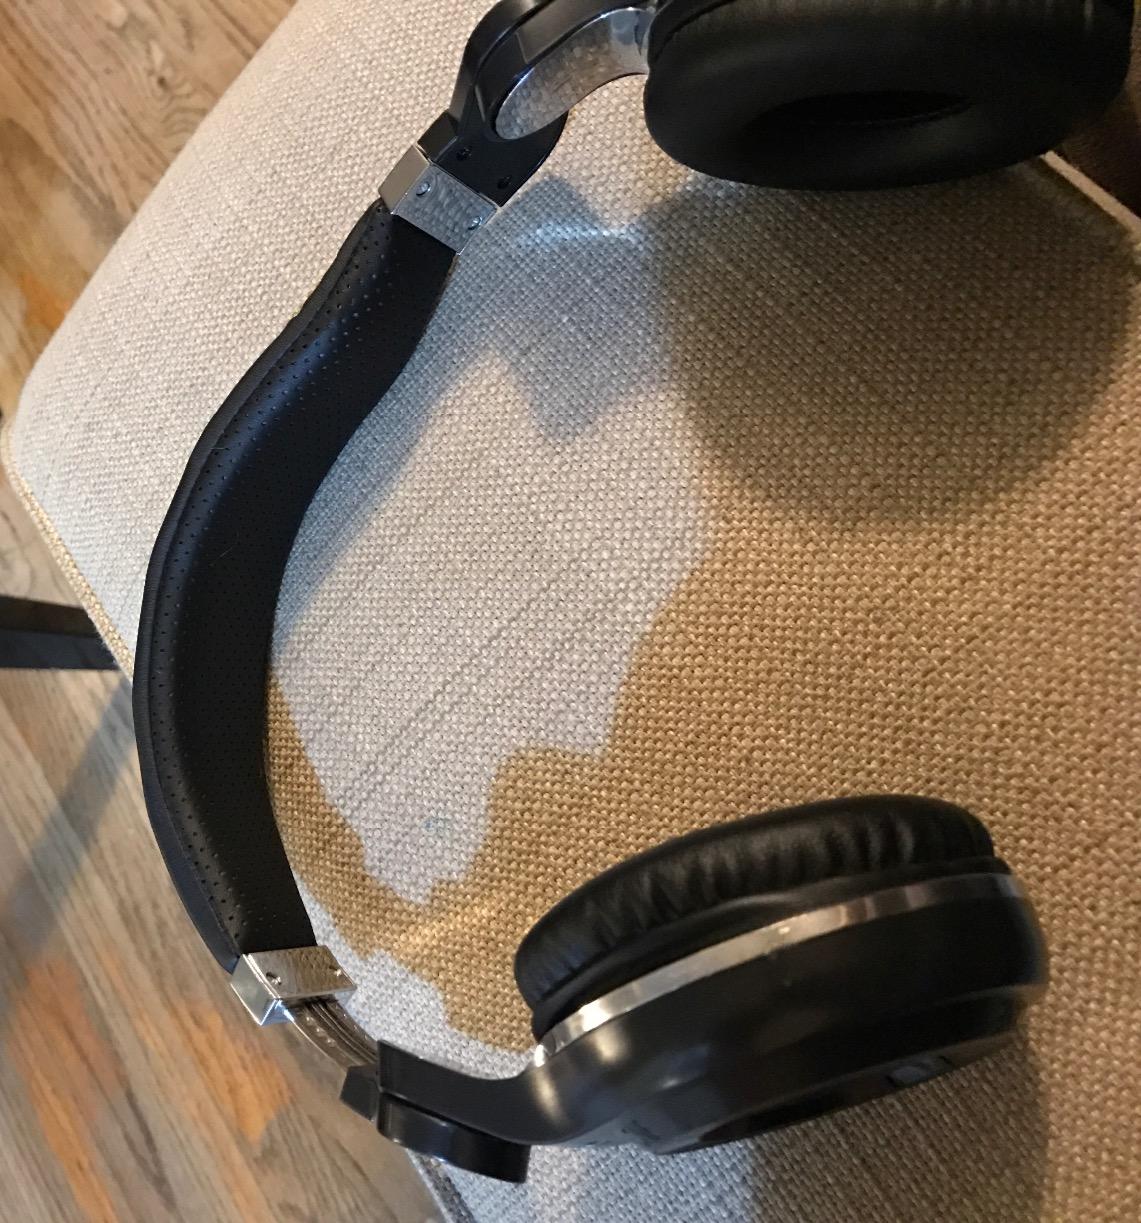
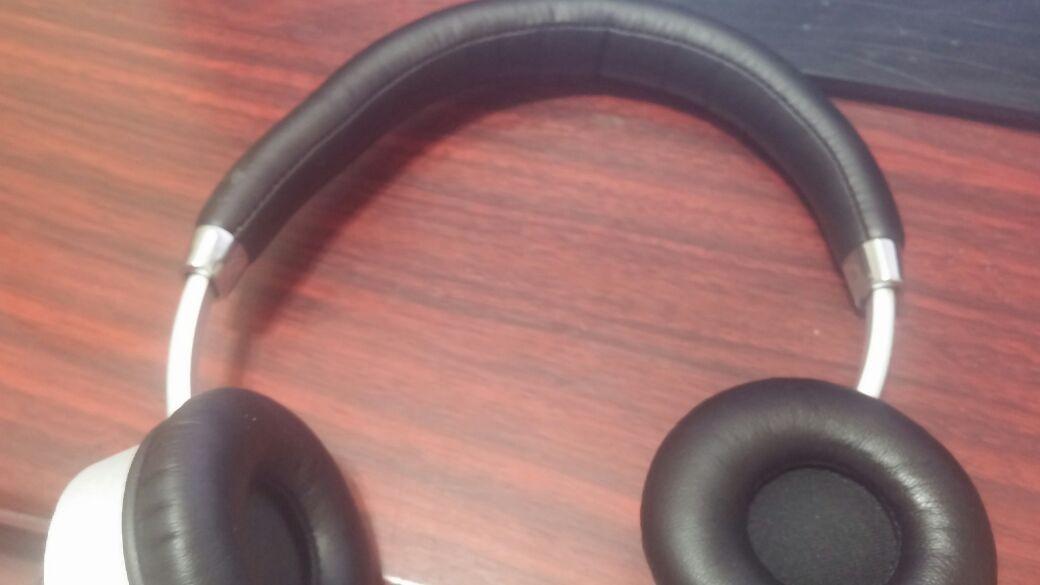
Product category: headphones
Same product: no